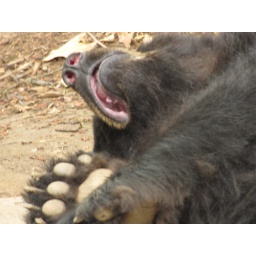
This black bear was in full nap mode.